SS Argyllshire

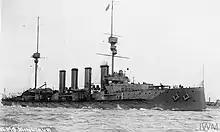

In 1904, two British shipping companies established a joint venture to import frozen meat from Australia and New Zealand, via Cape Colony, to the UK. They were the Federal Steam Navigation Company (FSNC) and Houlder Line.